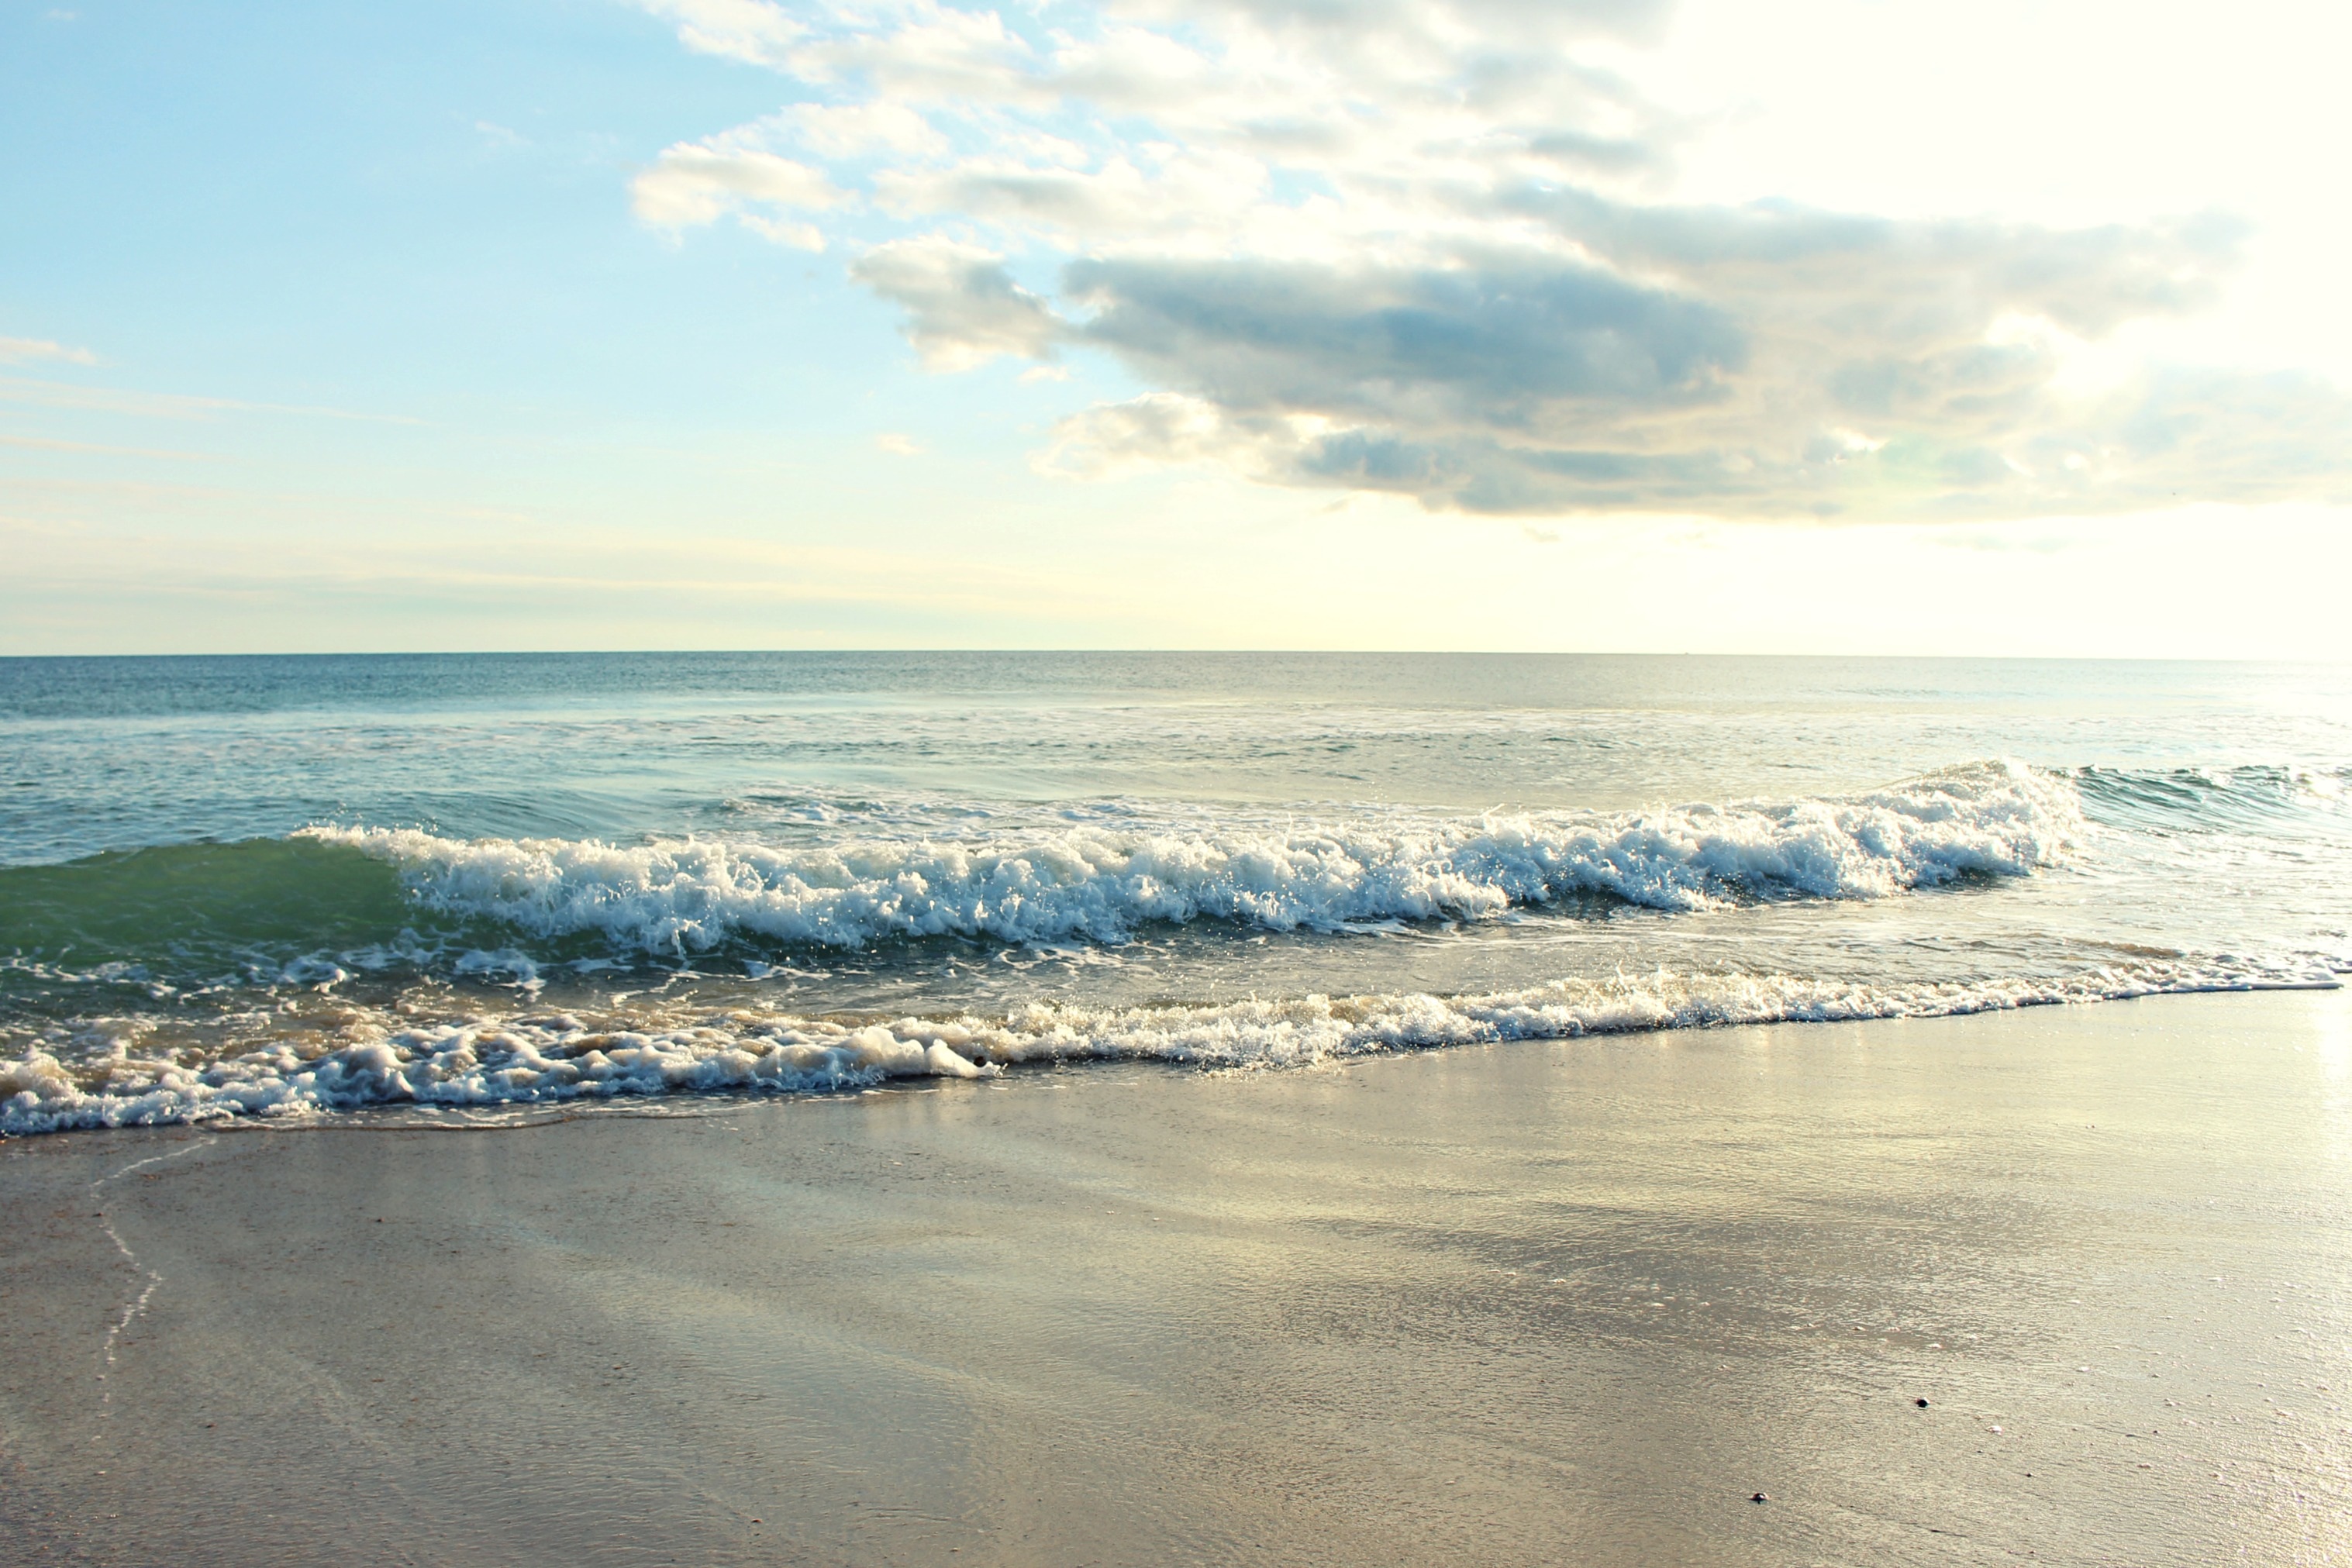
beach, sea, coast, sand, ocean, horizon, cloud, sky, morning, shore, wave, bay, body of water, mudflat, wind wave